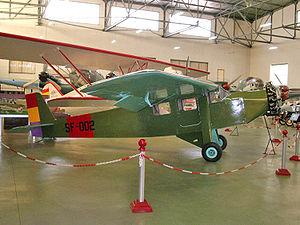
Air France est la compagnie aérienne nationale française, fondée le 7 octobre 1933. Ses activités principales sont le transport de passagers, de fret ainsi que la maintenance et l'entretien des avions.